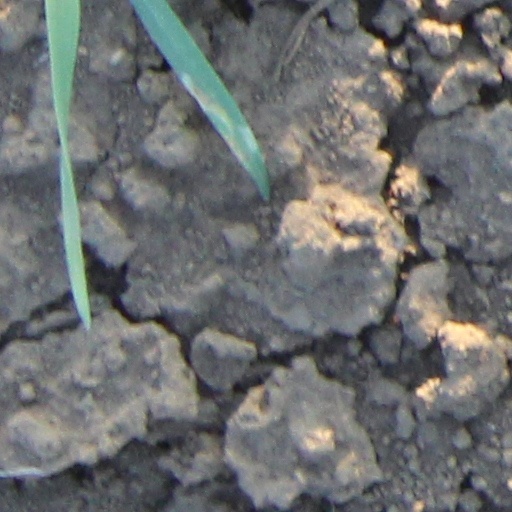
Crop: wheat